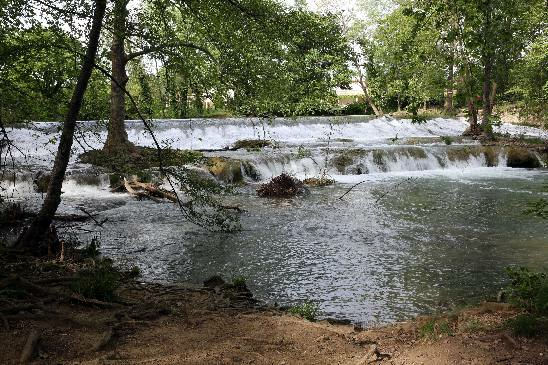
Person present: No